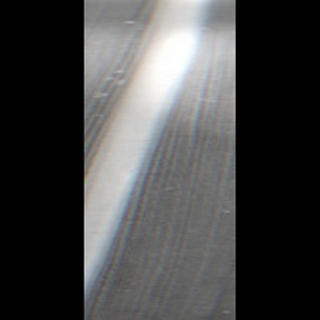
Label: healthy_sugarcane